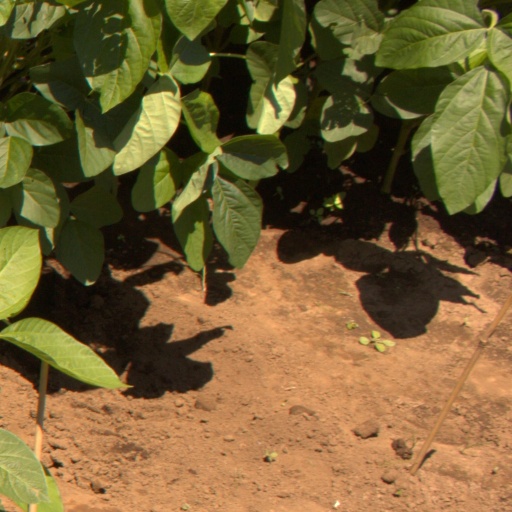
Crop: soybean